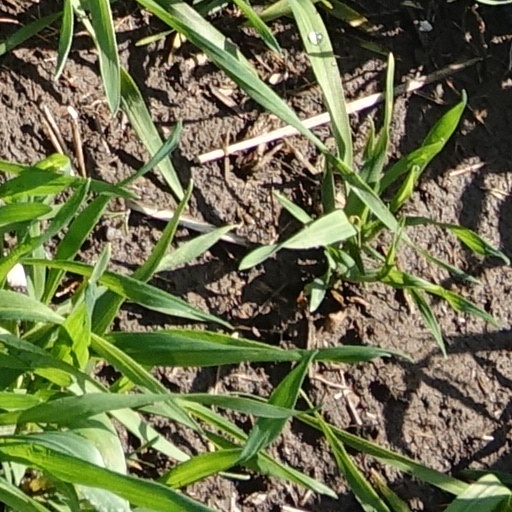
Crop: wheat